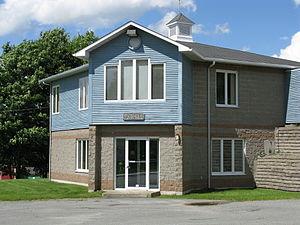
La mairie de Sainte-Catherine-de-Hatley.
Sainte-Catherine-de-Hatley est une municipalité du Québec située dans la MRC de Memphrémagog en Estrie.